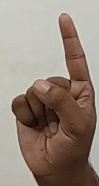
ASL sign: 1